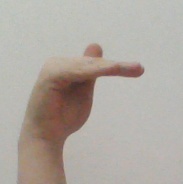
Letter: khaa